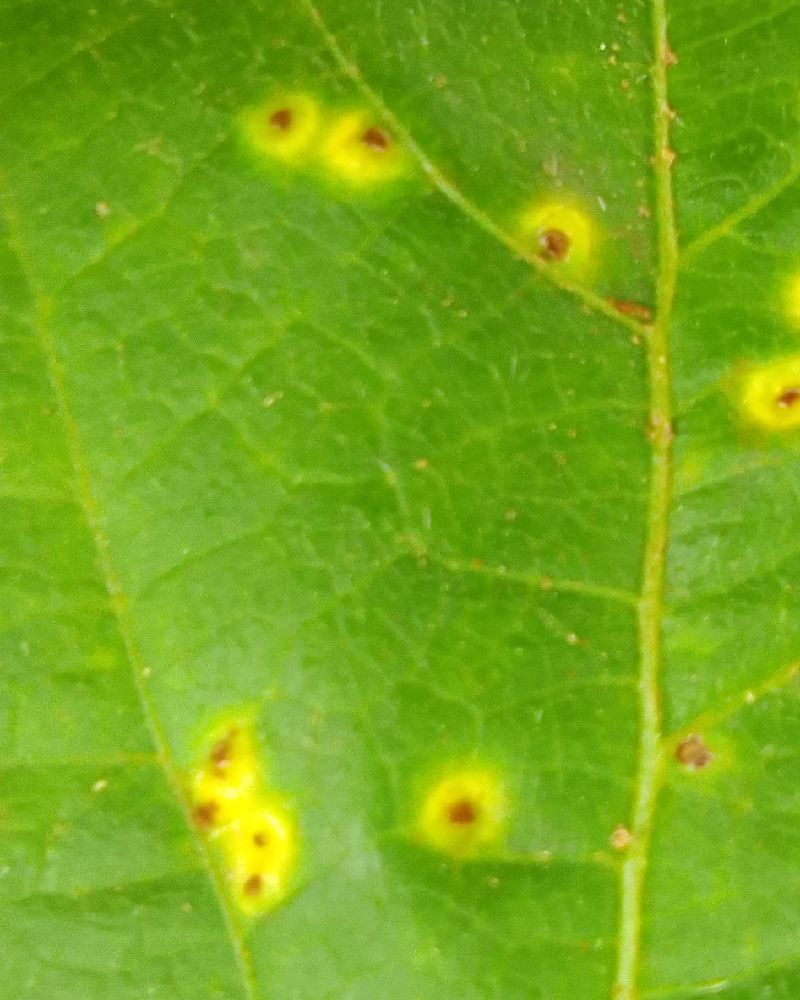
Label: rust